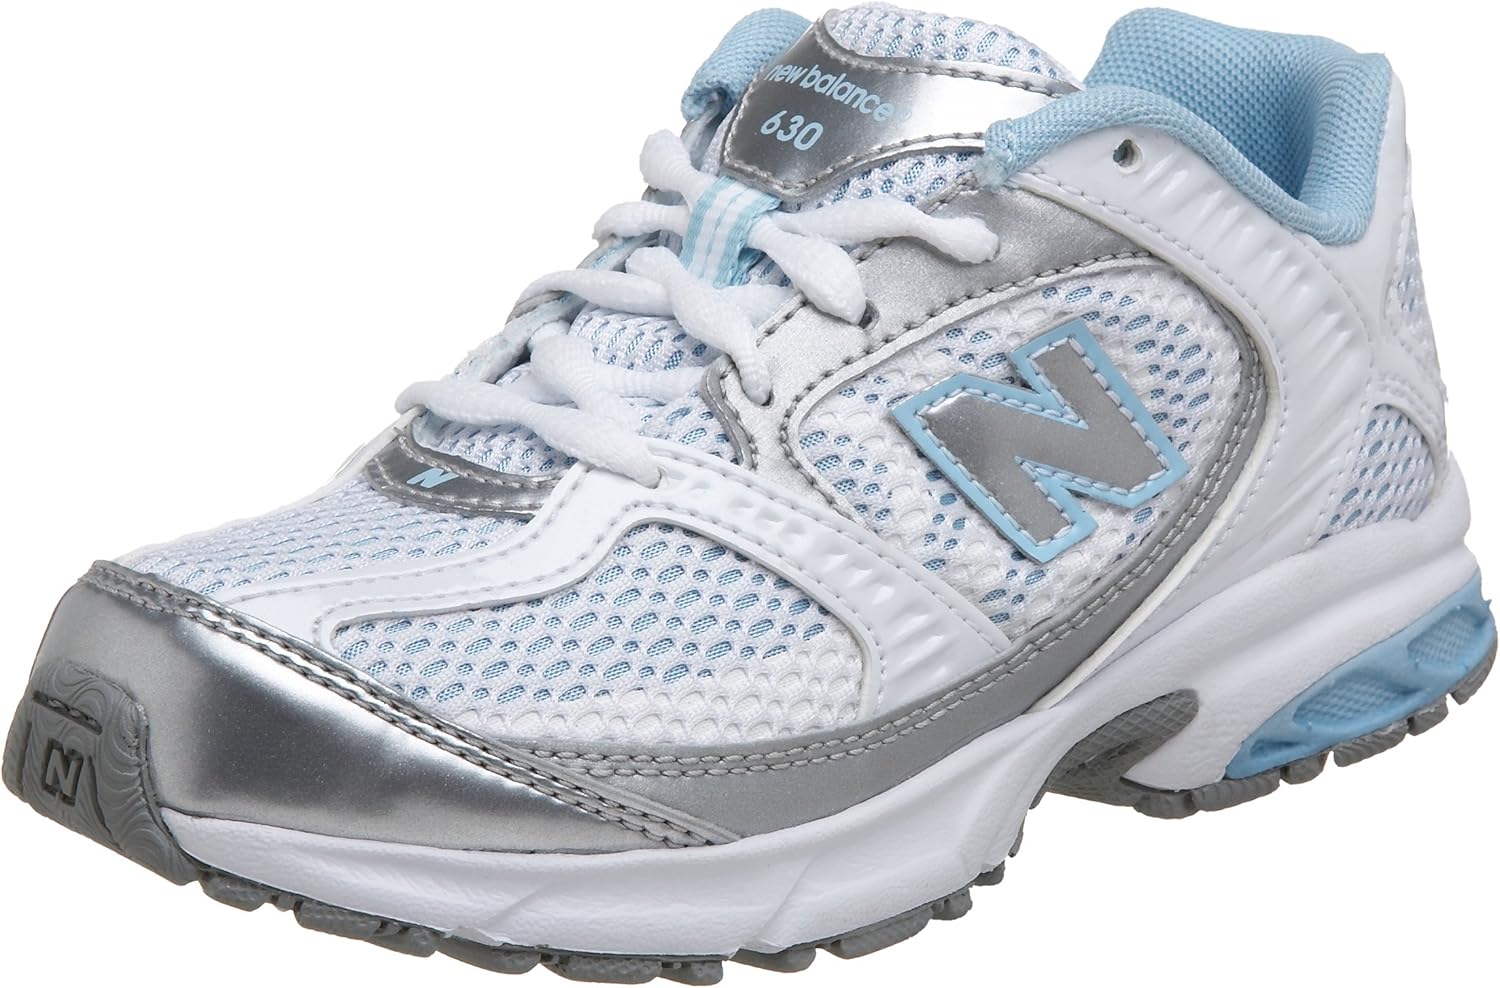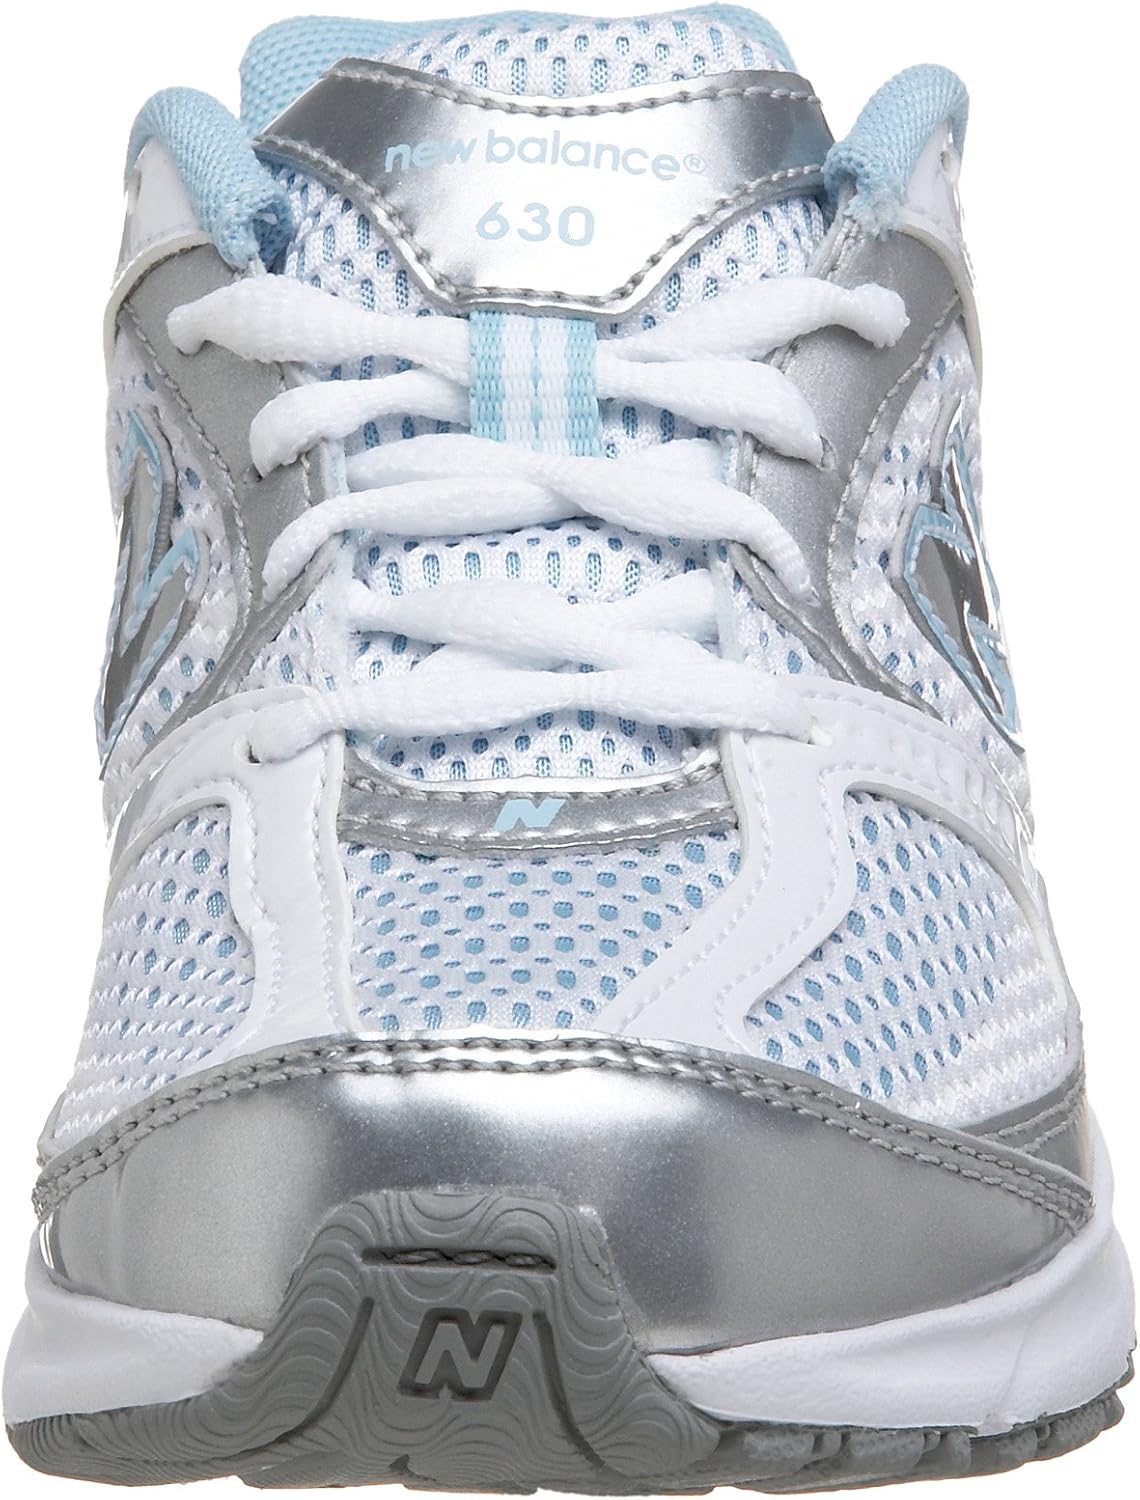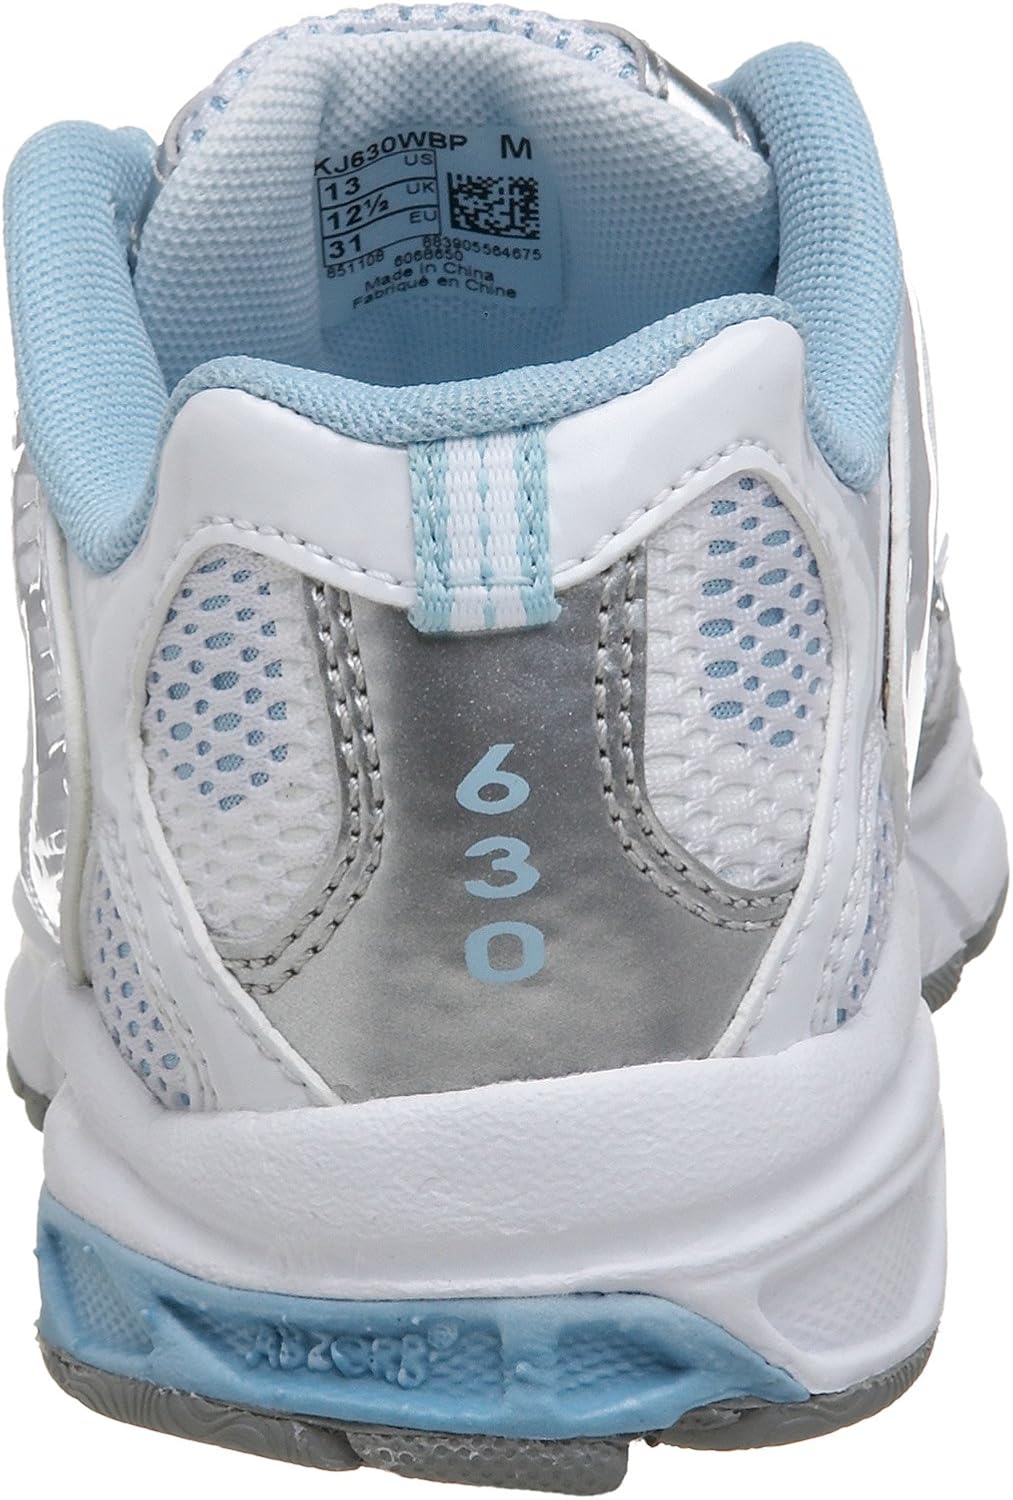
New Balance KJ630WBP Little Kid Running Sneaker
Category: AMAZON FASHION
We stand for something bigger than sneakers. We champion those who are fearlessly driven by their passions. We elevate sport. We do right by people and the planet. Together, we drive meaningful change in communities around the world. We Got Now.
Features: 75% Leather, 25% Mesh | Rubber sole | ABZORB provides a superior blend of cushioning and compression set features with Dupont Engage and Isoprene rubber for the ultimate ride | Injection molded EVA midsole | Non marking outsole